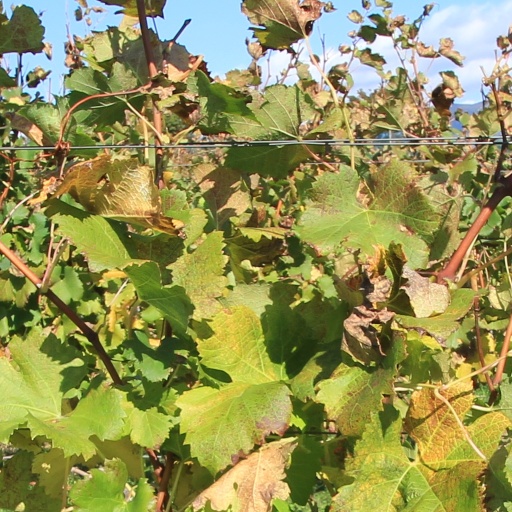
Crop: grape